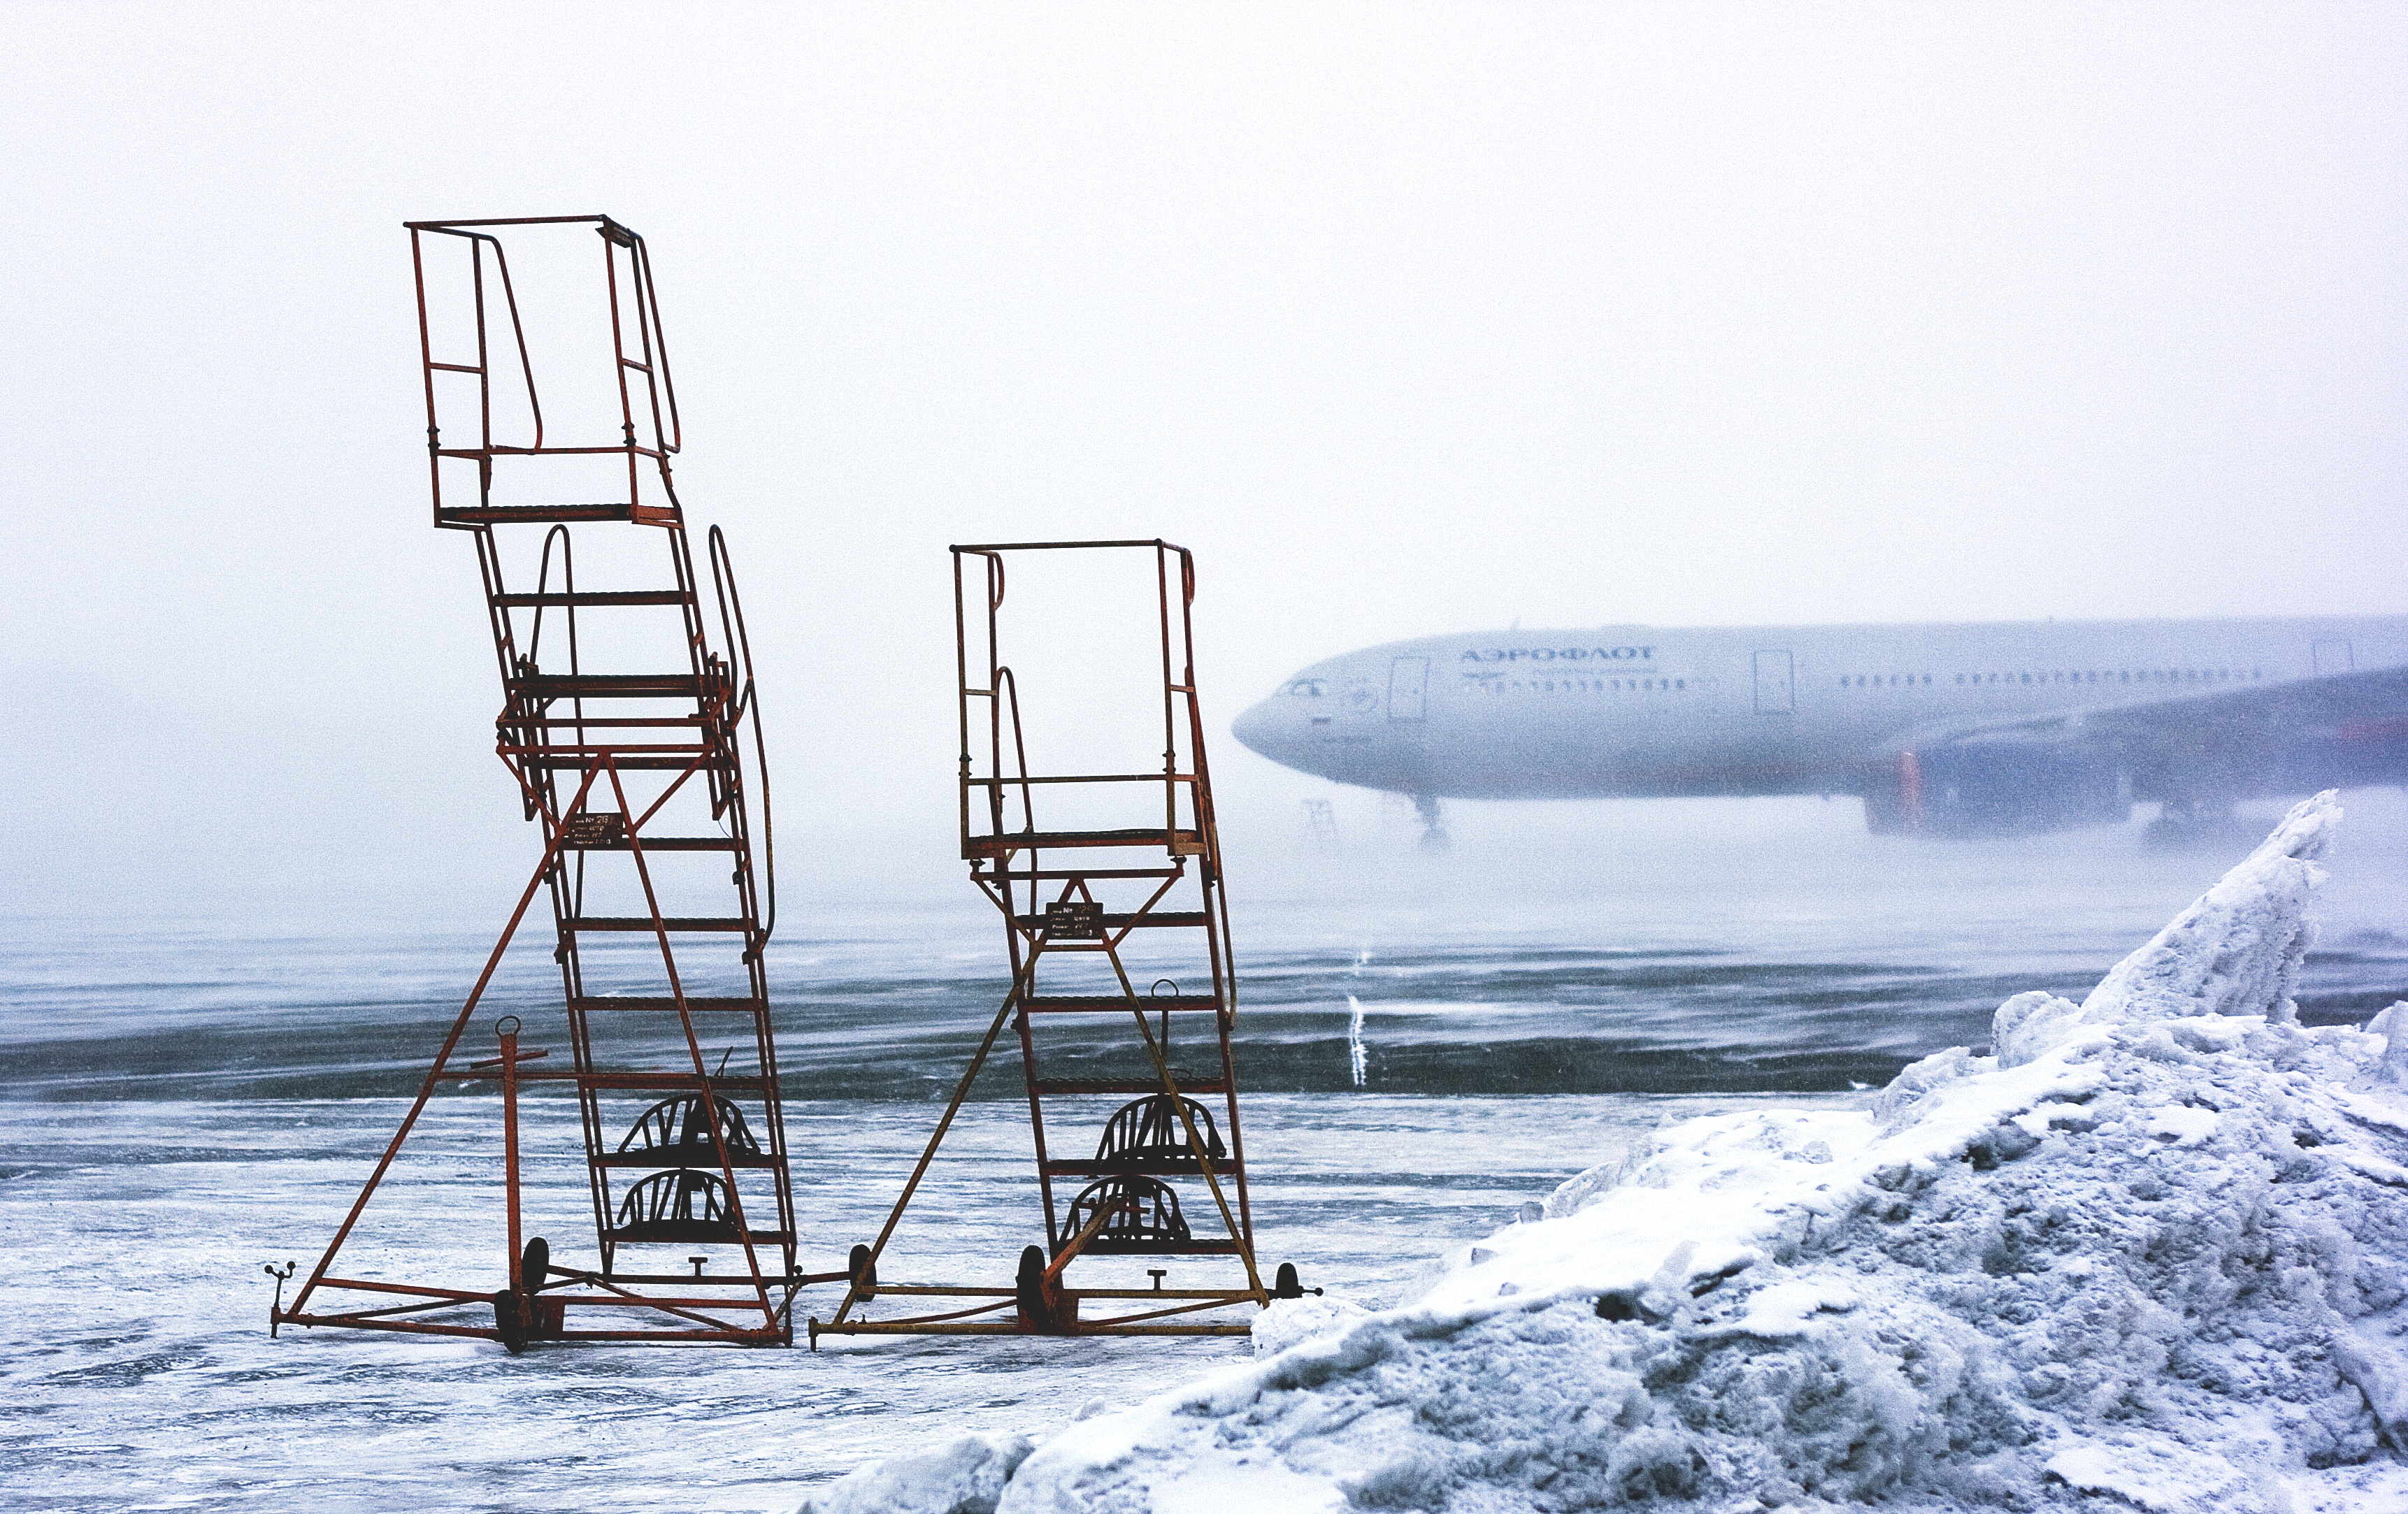
snow, cold, winter, boat, foggy, airport, airplane, ice, vehicle, aviation, flight, weather, aeroplane, ladders